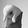
ASL letter: Q